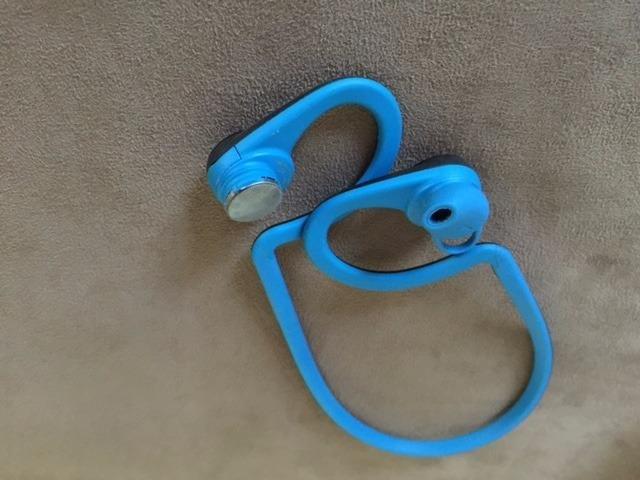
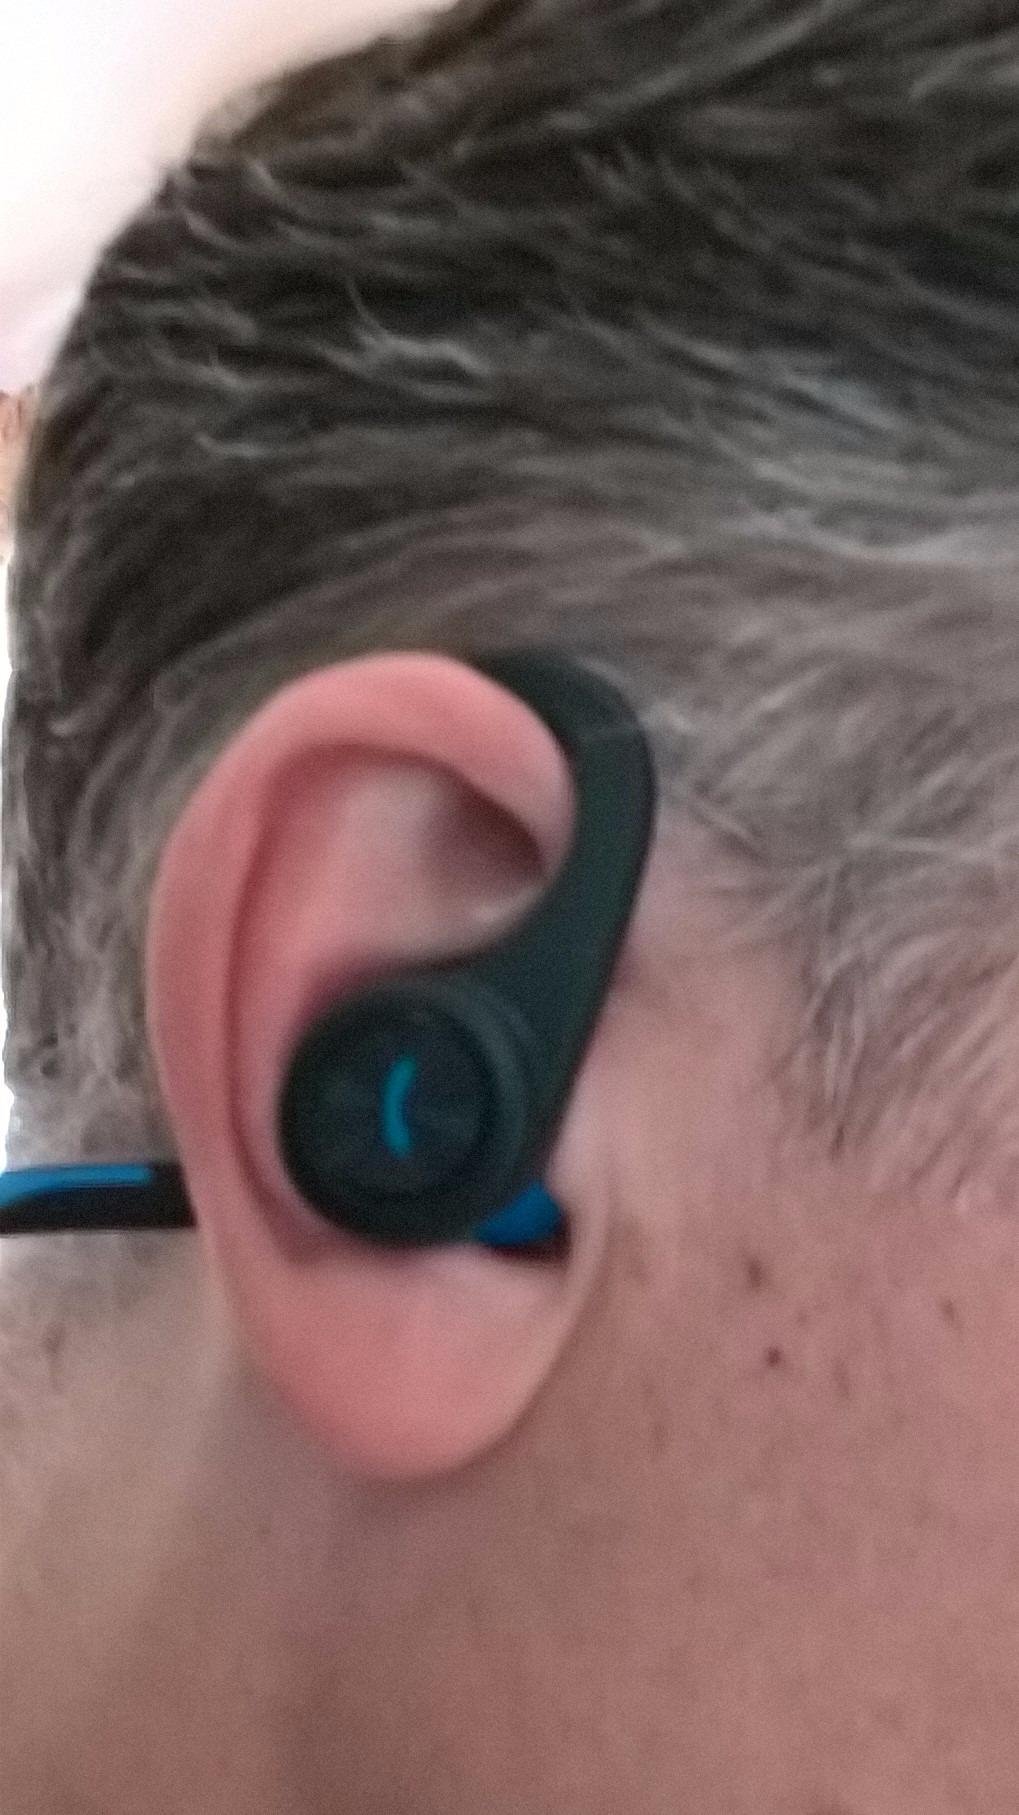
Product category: headphones
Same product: yes